Cestoda

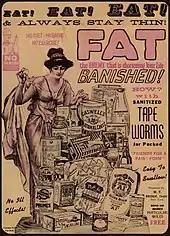
Image purportedly offering "sanitized tape worms jar packed" under the heading "Fat! the enemy that is shortening your life - banished!". It promises "no ill effects", but side effects include diarrhea and abdominal pain.

Like other species of mammal, humans can become infected with tapeworms. There may be few or no symptoms, and the first indication of the infection may be the presence of one or more proglottids in the stools. The proglottids appear as flat, rectangular, whitish objects about the size of a grain of rice, which may change size or move about. Bodily symptoms which are sometimes present include abdominal pain, nausea, diarrhea, increased appetite and weight loss.